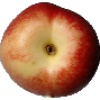
Label: nectarine